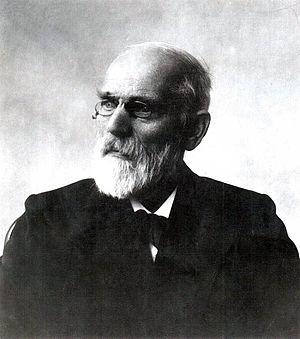
Johannes Diderik van der Waals Română: Johannes Diderik van der Waals